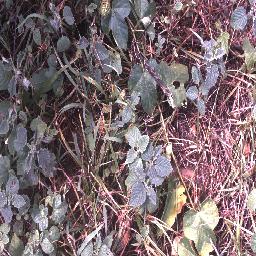
Label: negative